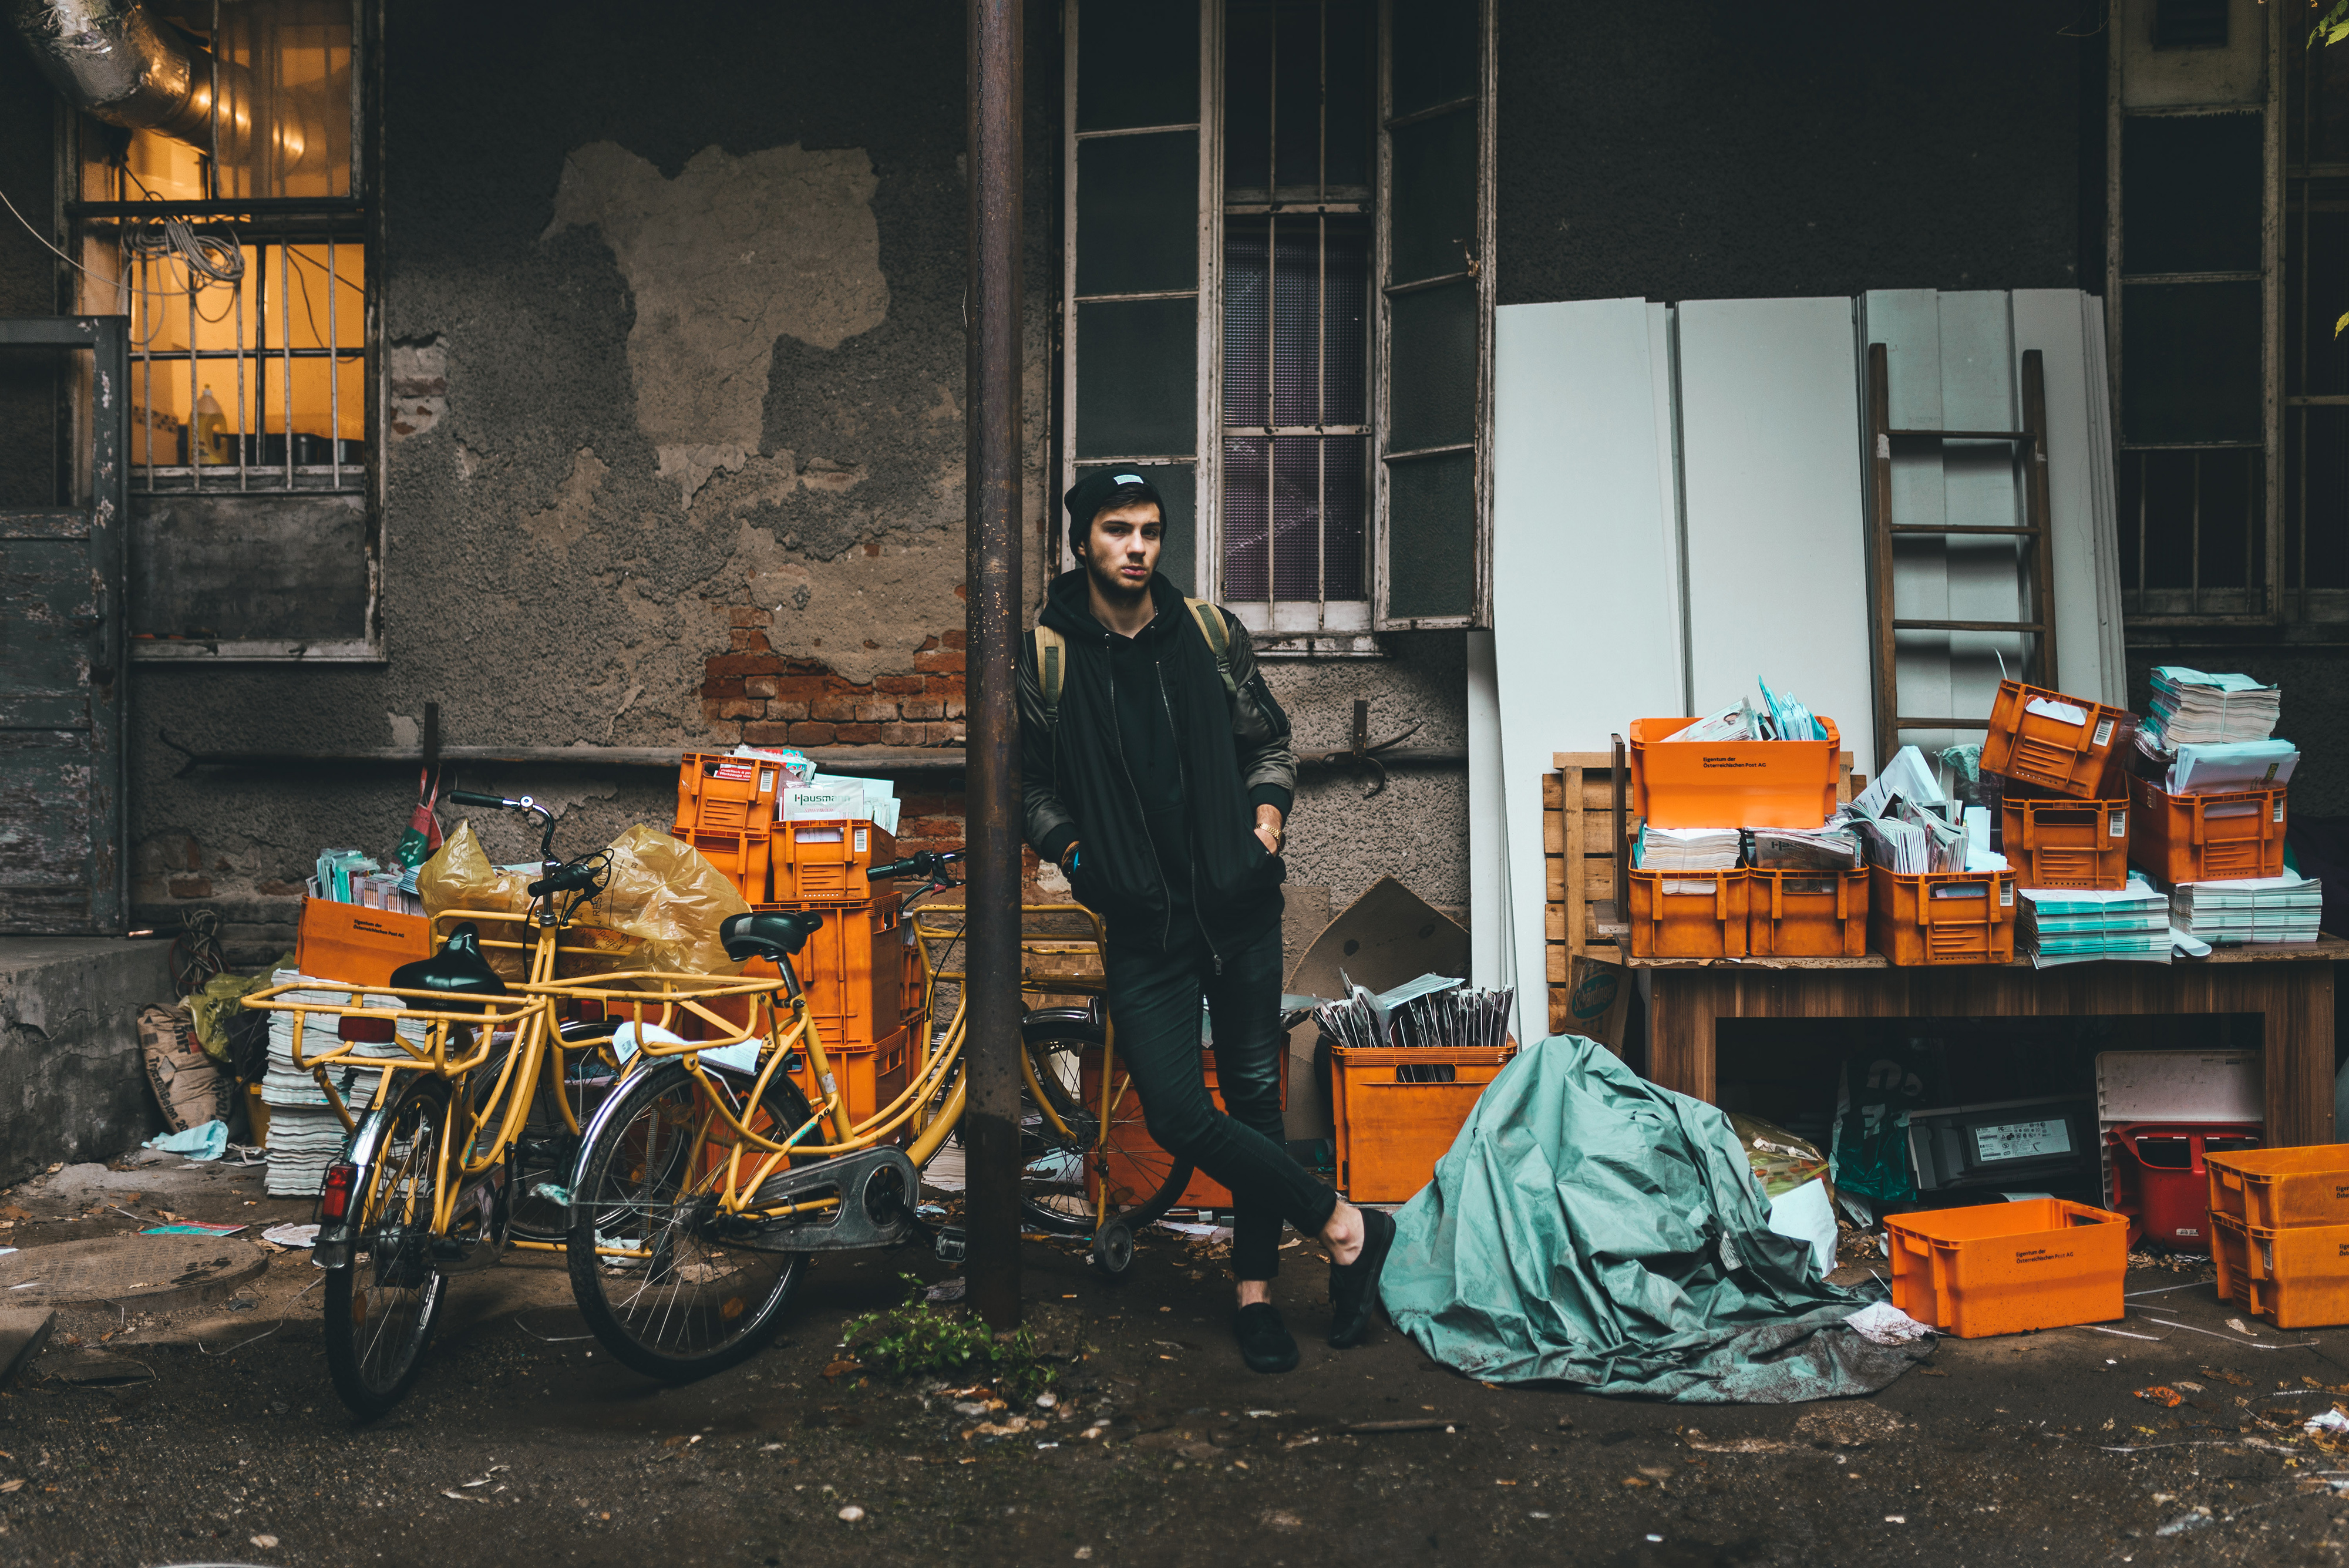
man, person, road, street, standing, waiting, vehicle, industry, infrastructure, break, resting, urban area, backdoor